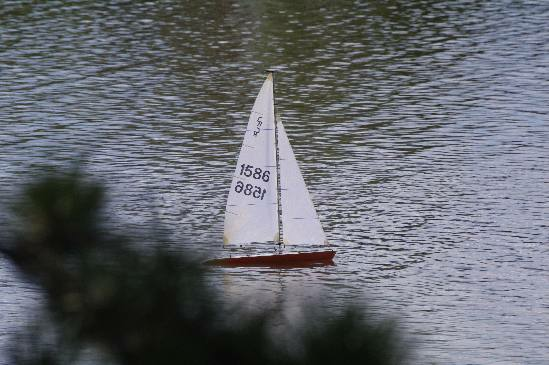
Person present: No